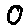
Label: 0